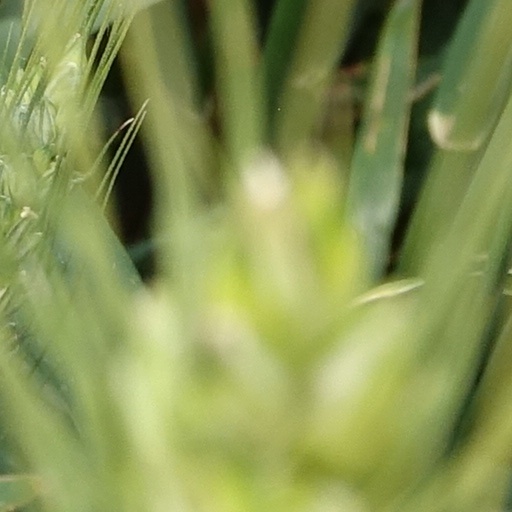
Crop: wheat